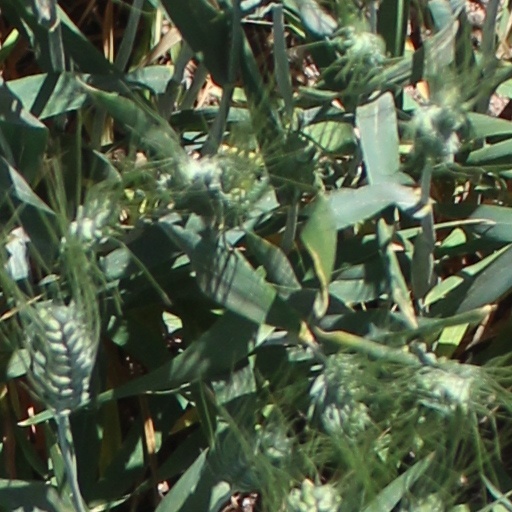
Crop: wheat